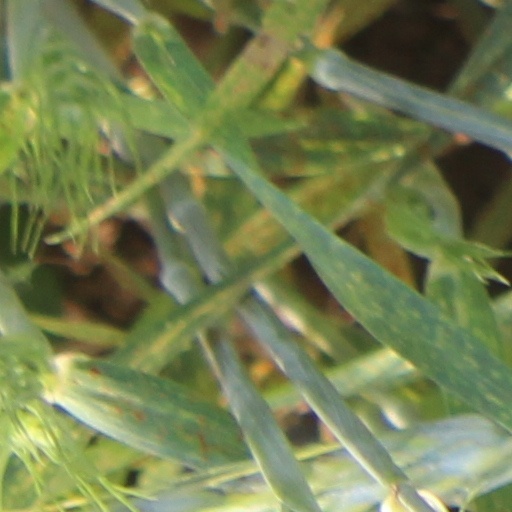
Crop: wheat